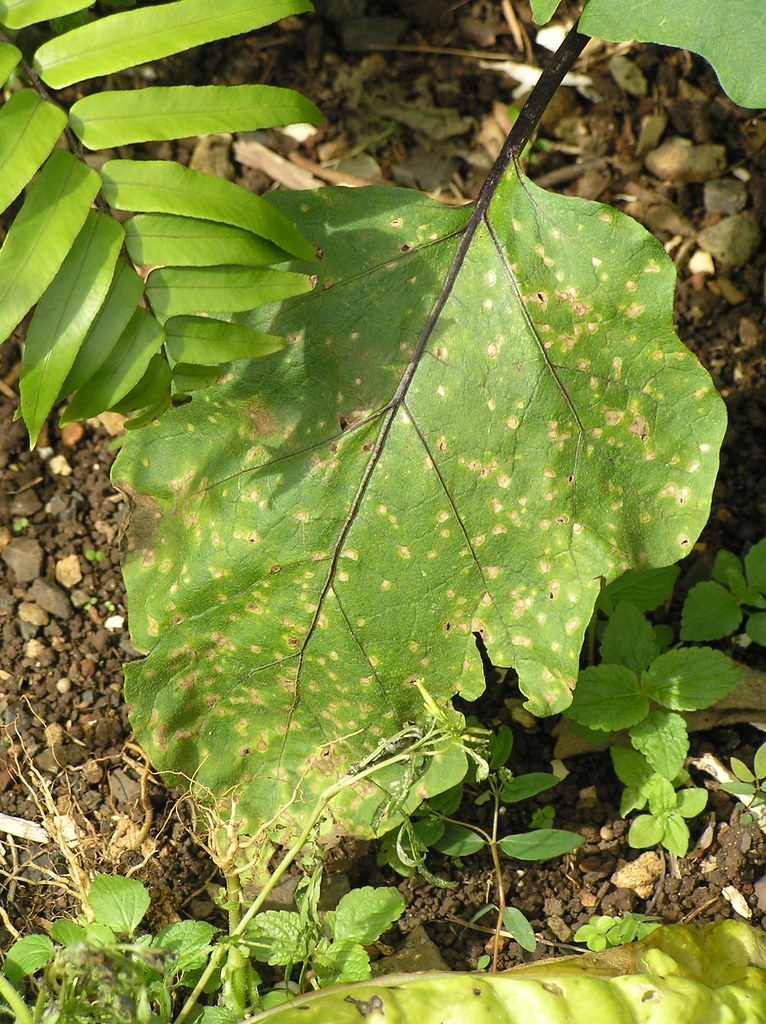
Plant: Eggplant
Disease: eggplant cercospora leaf spot